St. George's Castle, Preveza

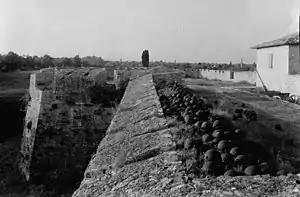
The castle of St. George's in Preveza. Photograph by Frédéric Boissonnas, May 1913.

St. George's castle, as it was named after 1912, was designed by French engineers, who also oversaw the construction of the fort. It was constructed at the southern edge of Preveza in order to defend the narrow water channel leading from the Ionian Sea into the Gulf of Arta.